Scrap-Iron

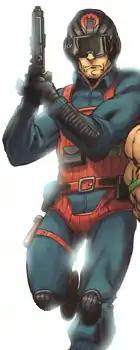

Scrap-Iron is a fictional character from the "" toyline, comic books and animated series. He is Cobra's anti-armor specialist and debuted in 1984.